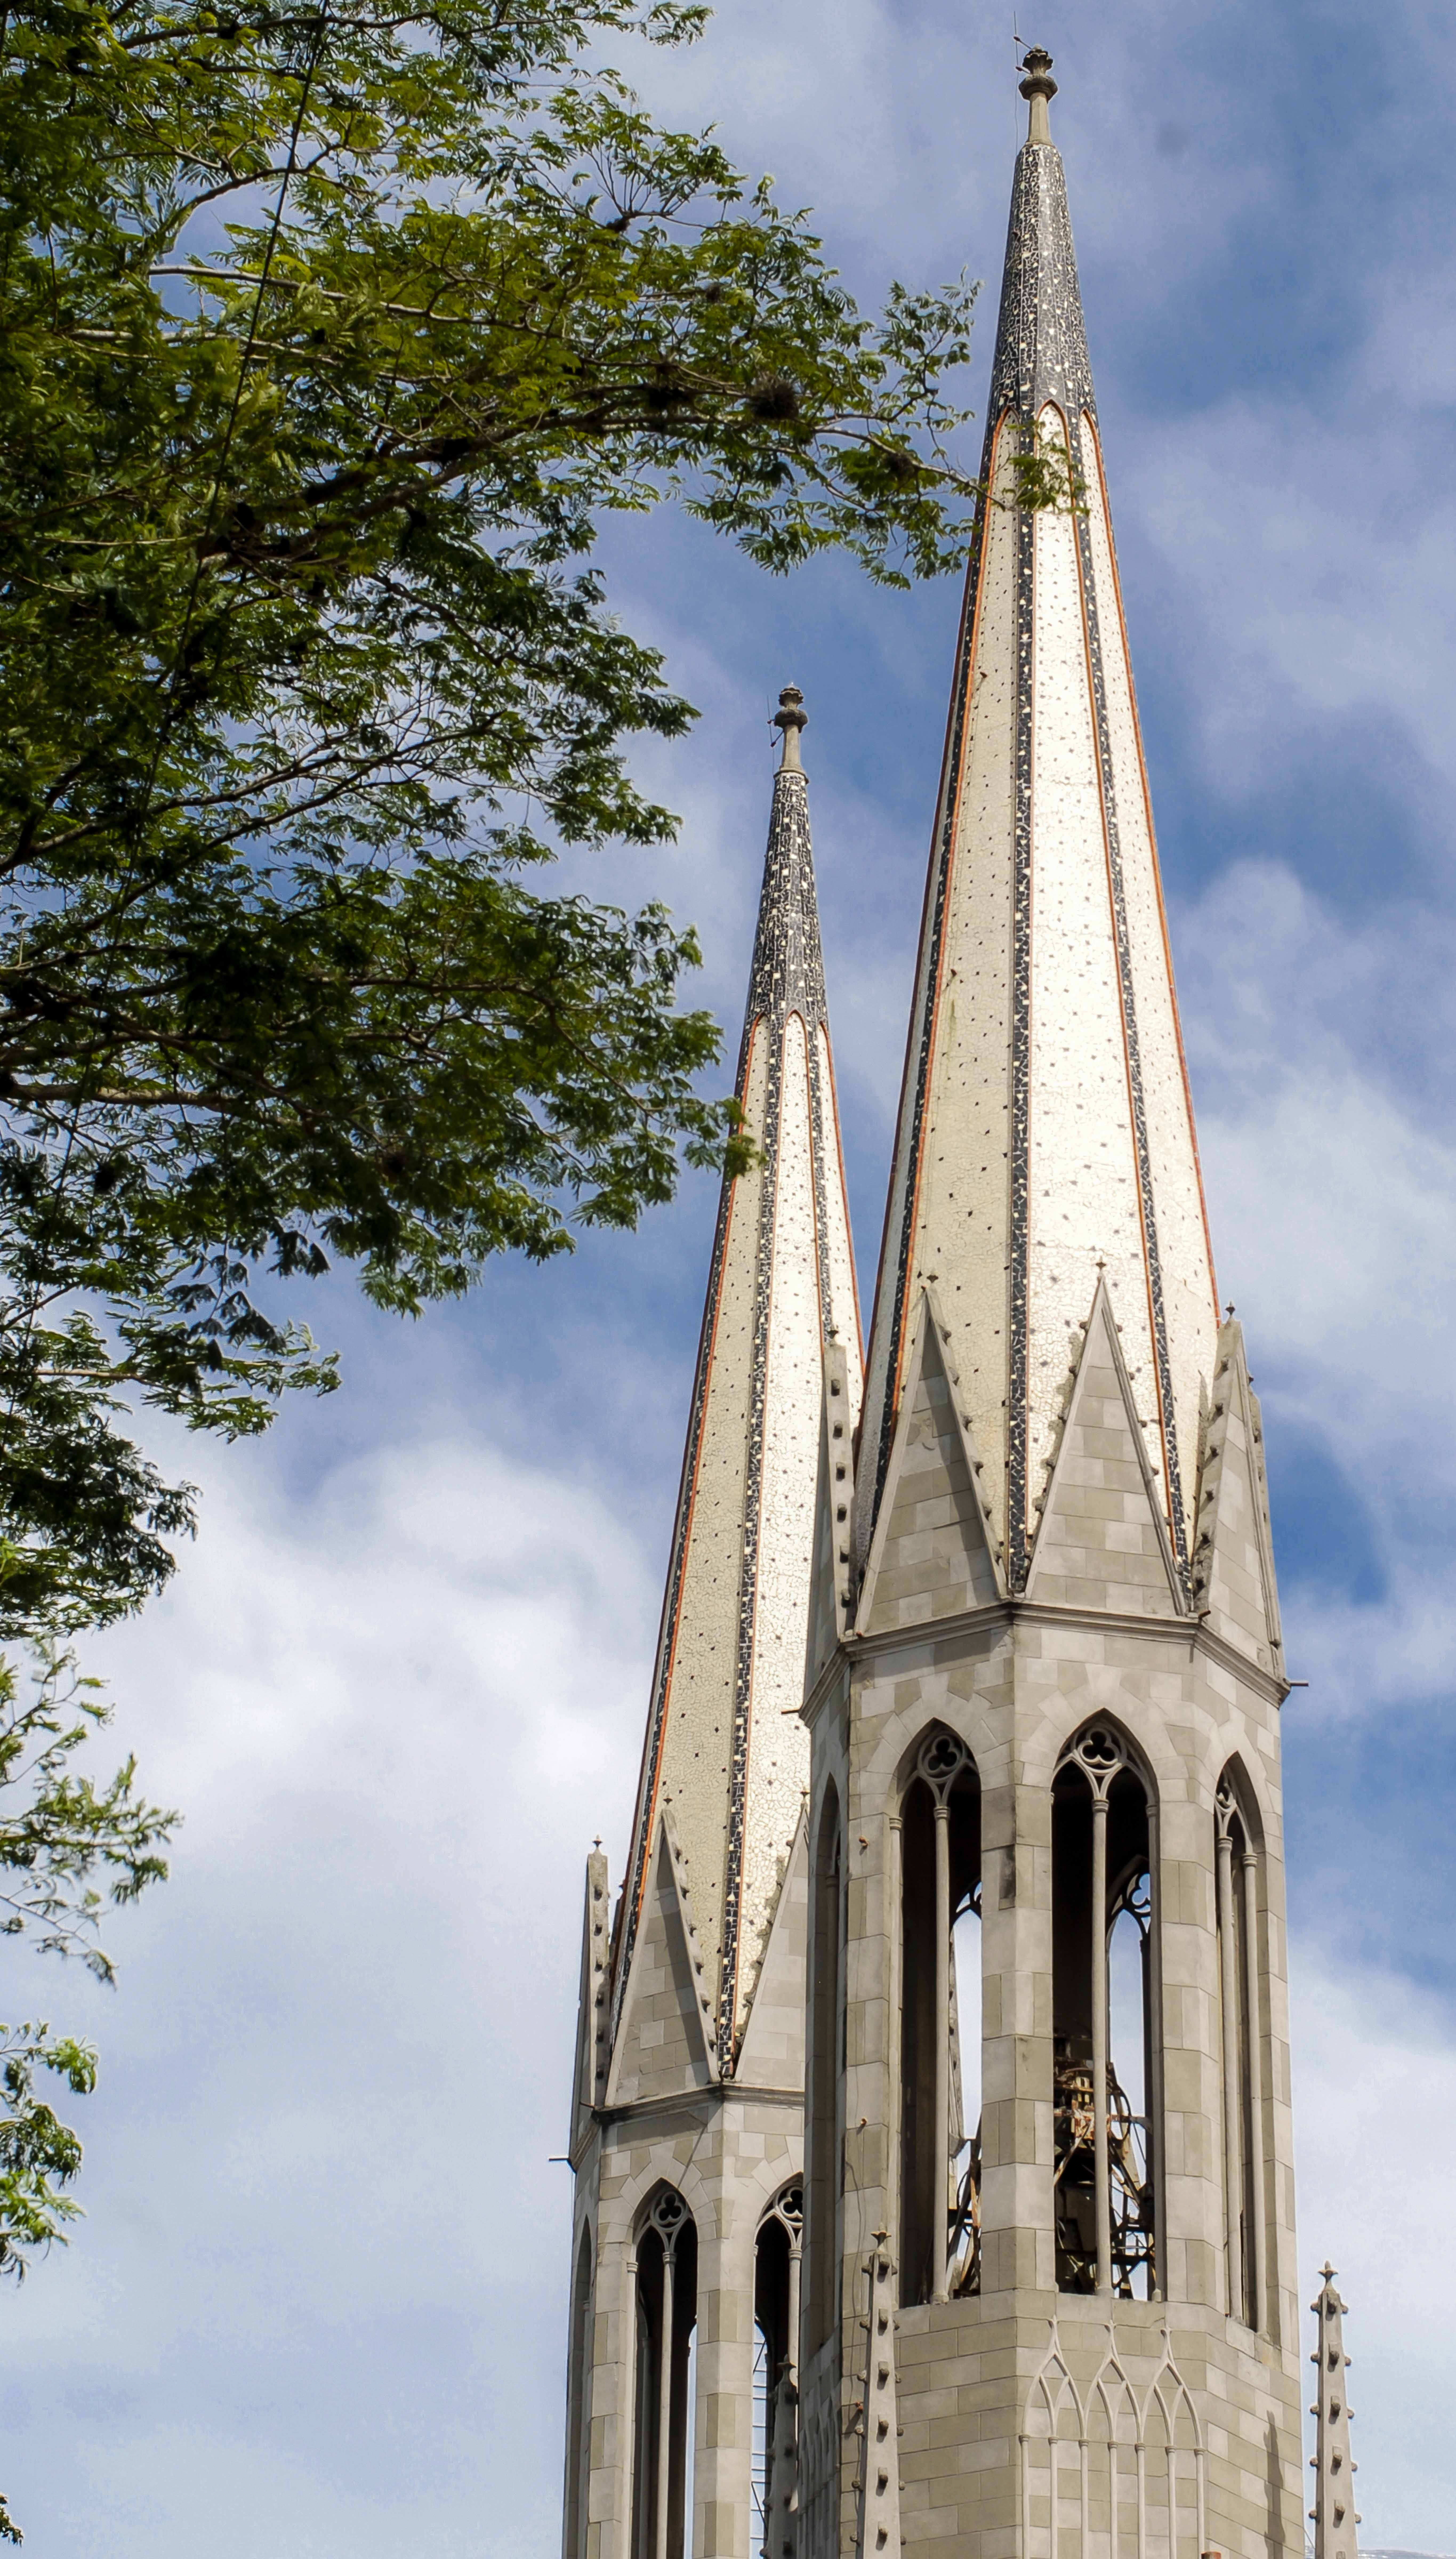
architecture, building, tower, religion, landmark, church, cathedral, chapel, place of worship, bell tower, catholic, christ, temple, spire, steeple, sanctuary